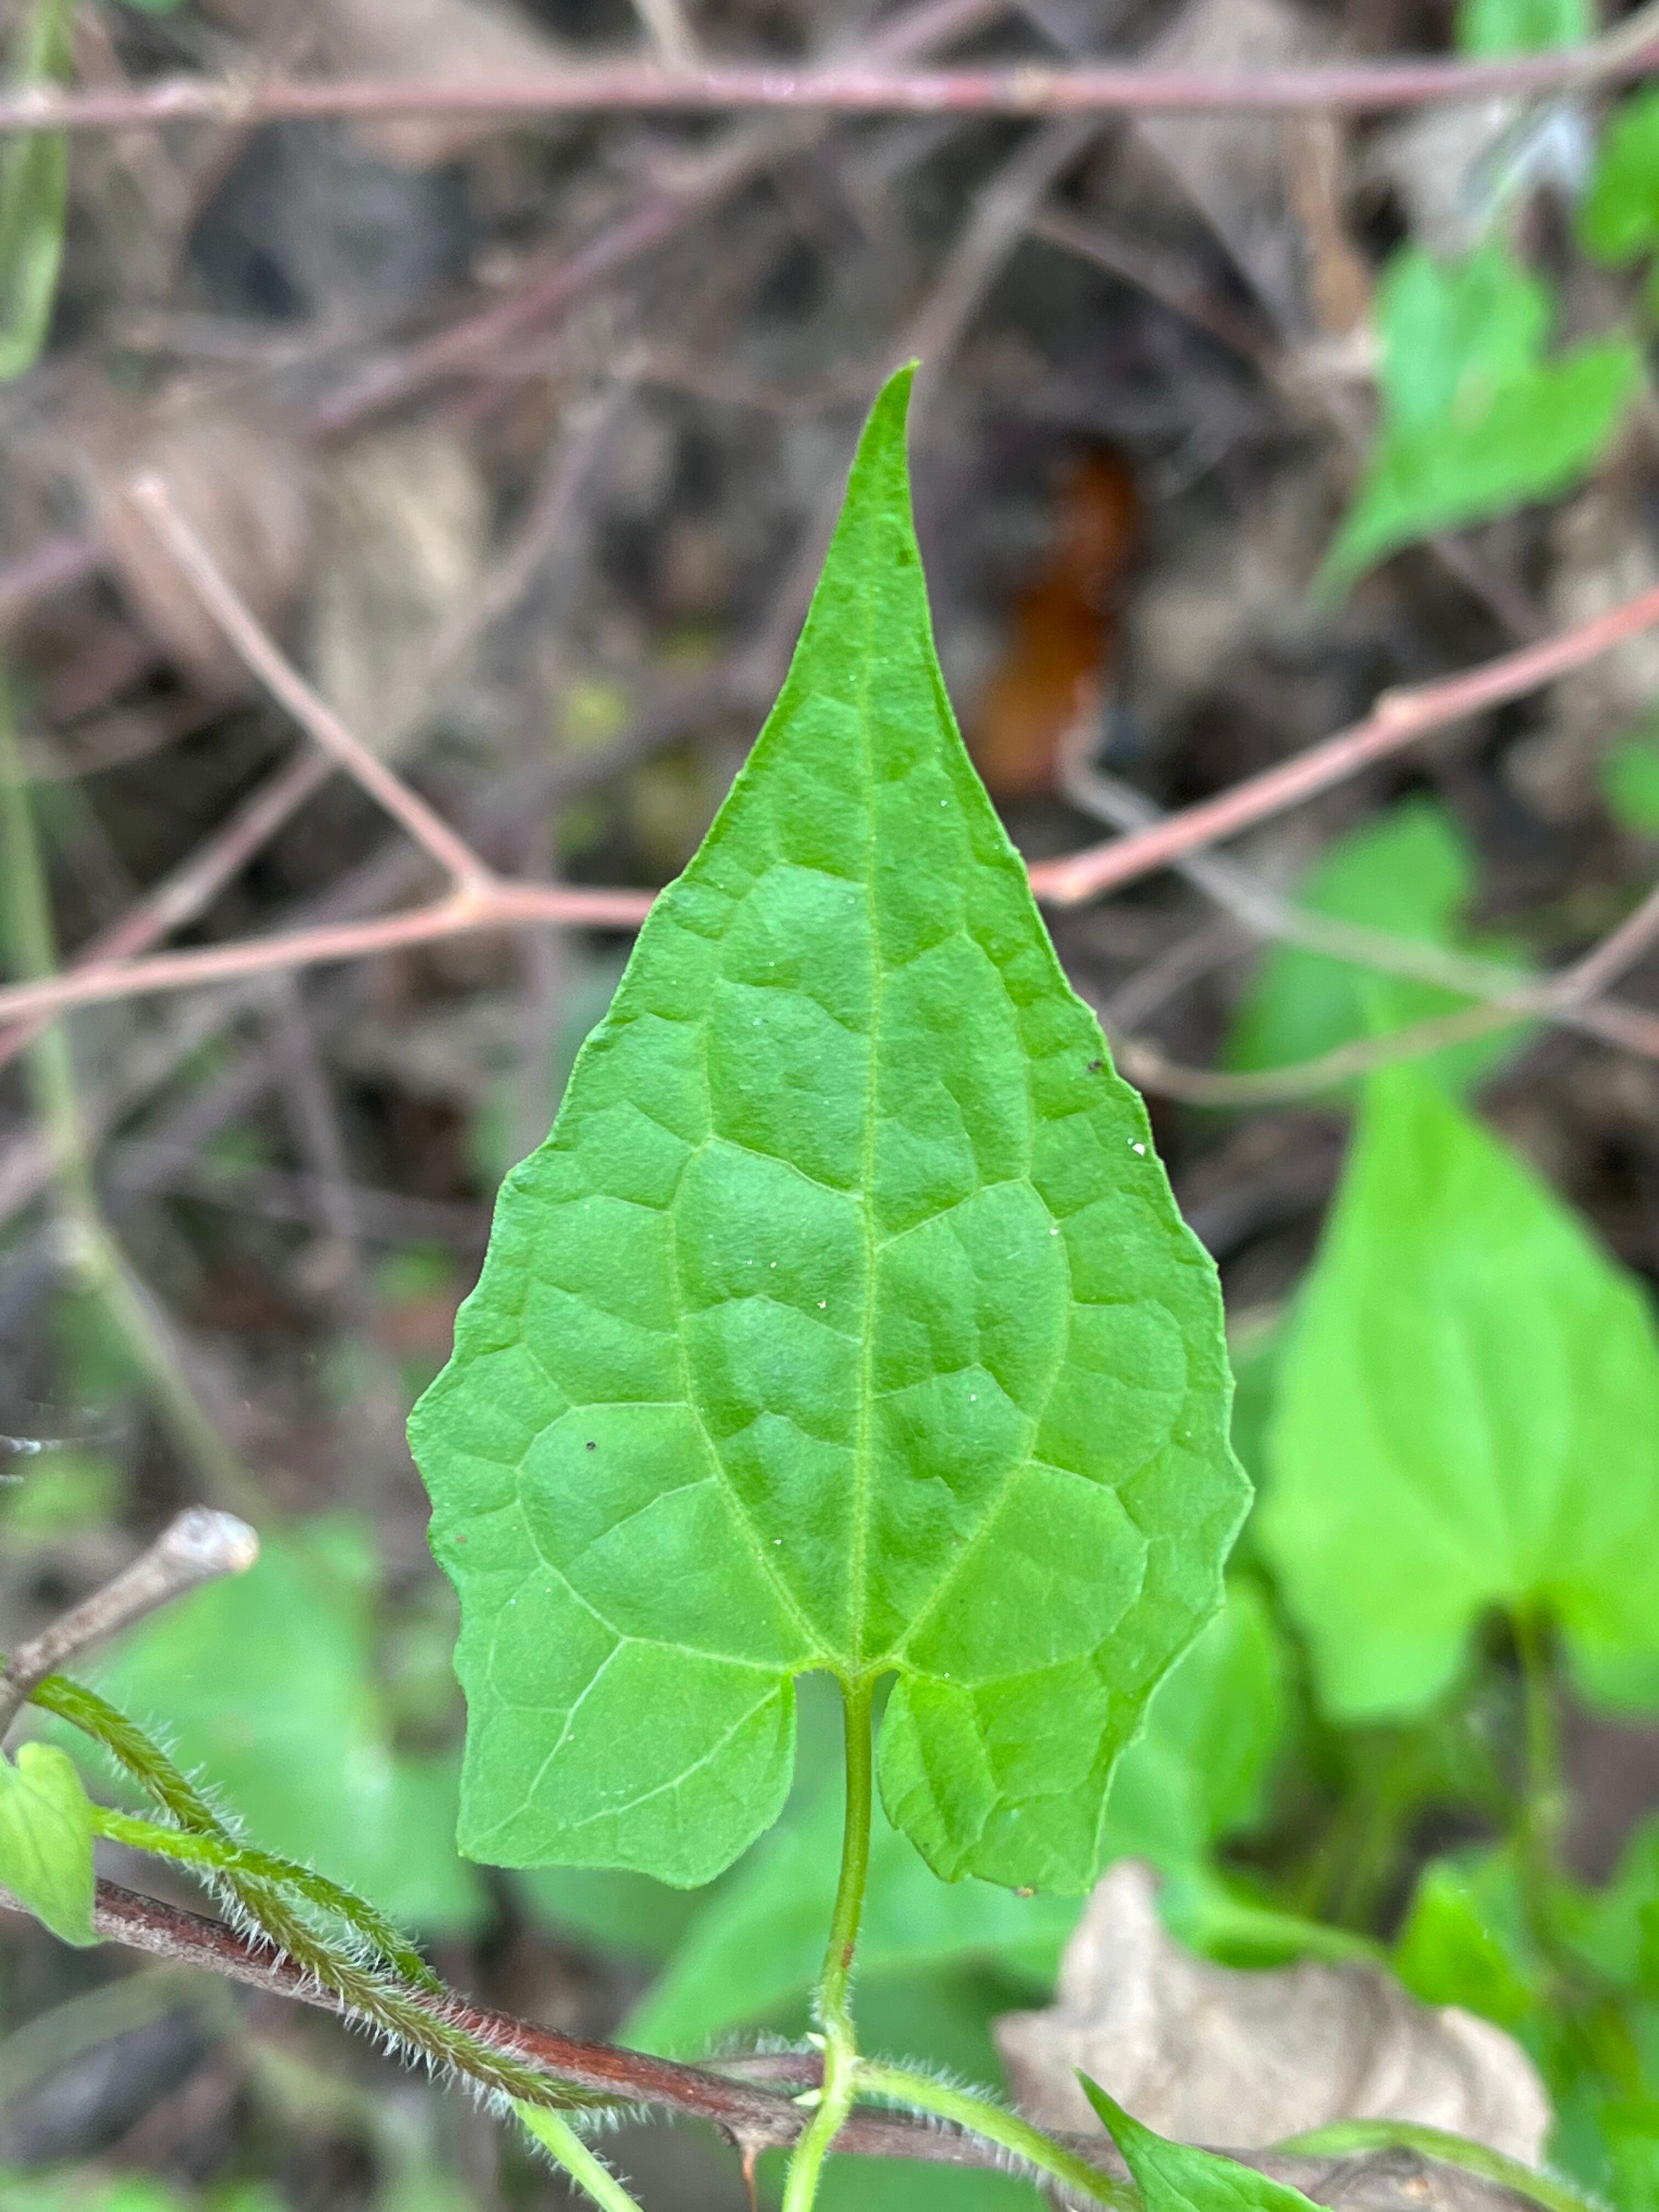
Plant species: mikania-micrantha